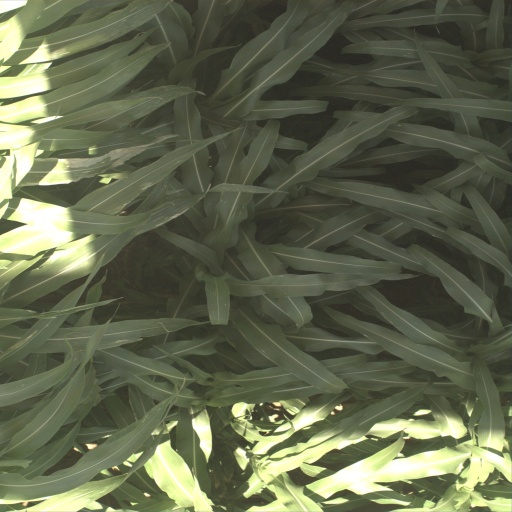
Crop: sorghum